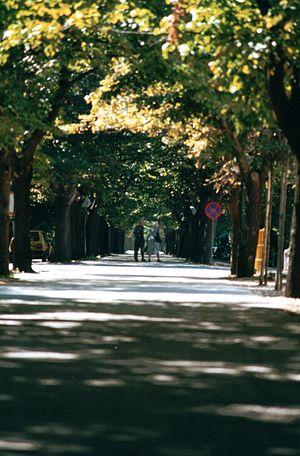
Blato est un village et une municipalité située sur l'île de Korčula, dans le comitat de Dubrovnik-Neretva, en Croatie. Au recensement de 2001, la municipalité comptait 3 680 habitants, dont 98,42 % de Croates et le village seul comptait 3 659 habitants. On y arrive par la route depuis Smokvica à travers les paysages forestiers du centre de l'île. L'agglomération est construite comme un amphithéâtre sur les quelques collines entourant une vallée centrale. Au centre se trouve une longue allée bordée de tilleuls, dénommée Zlinja et le long de laquelle furent récemment construits divers bâtiments publics: école, hôtel, banques, commerces, mairie, dispensaire, etc.